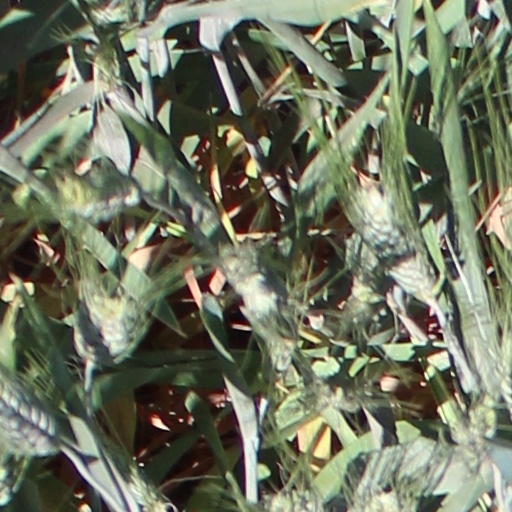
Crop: wheat